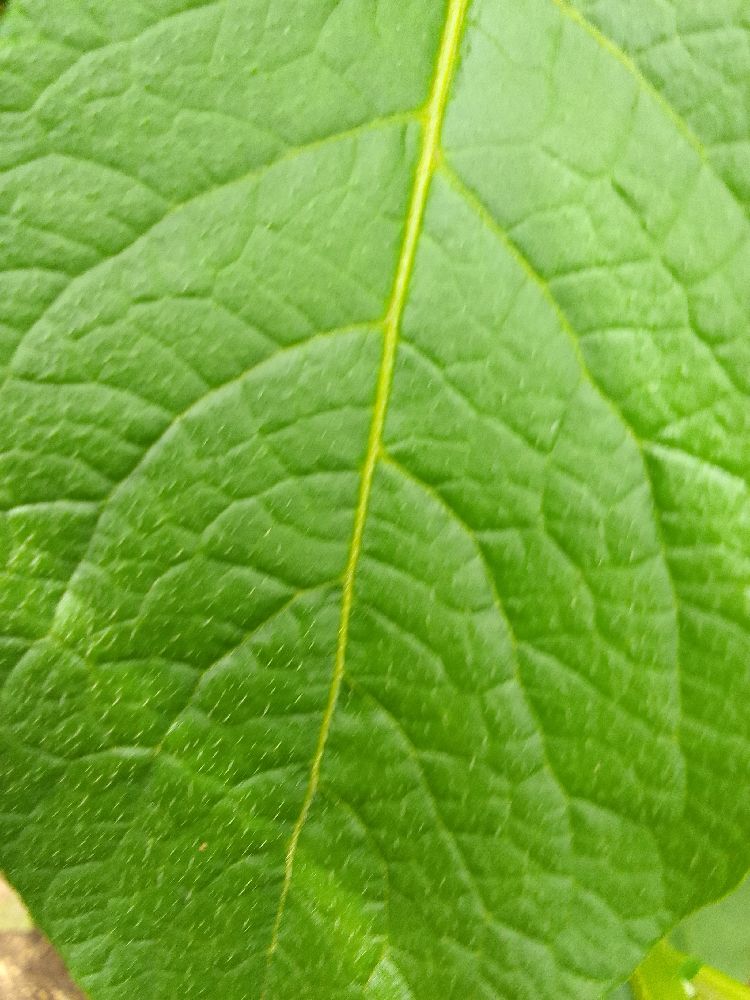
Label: Healthy